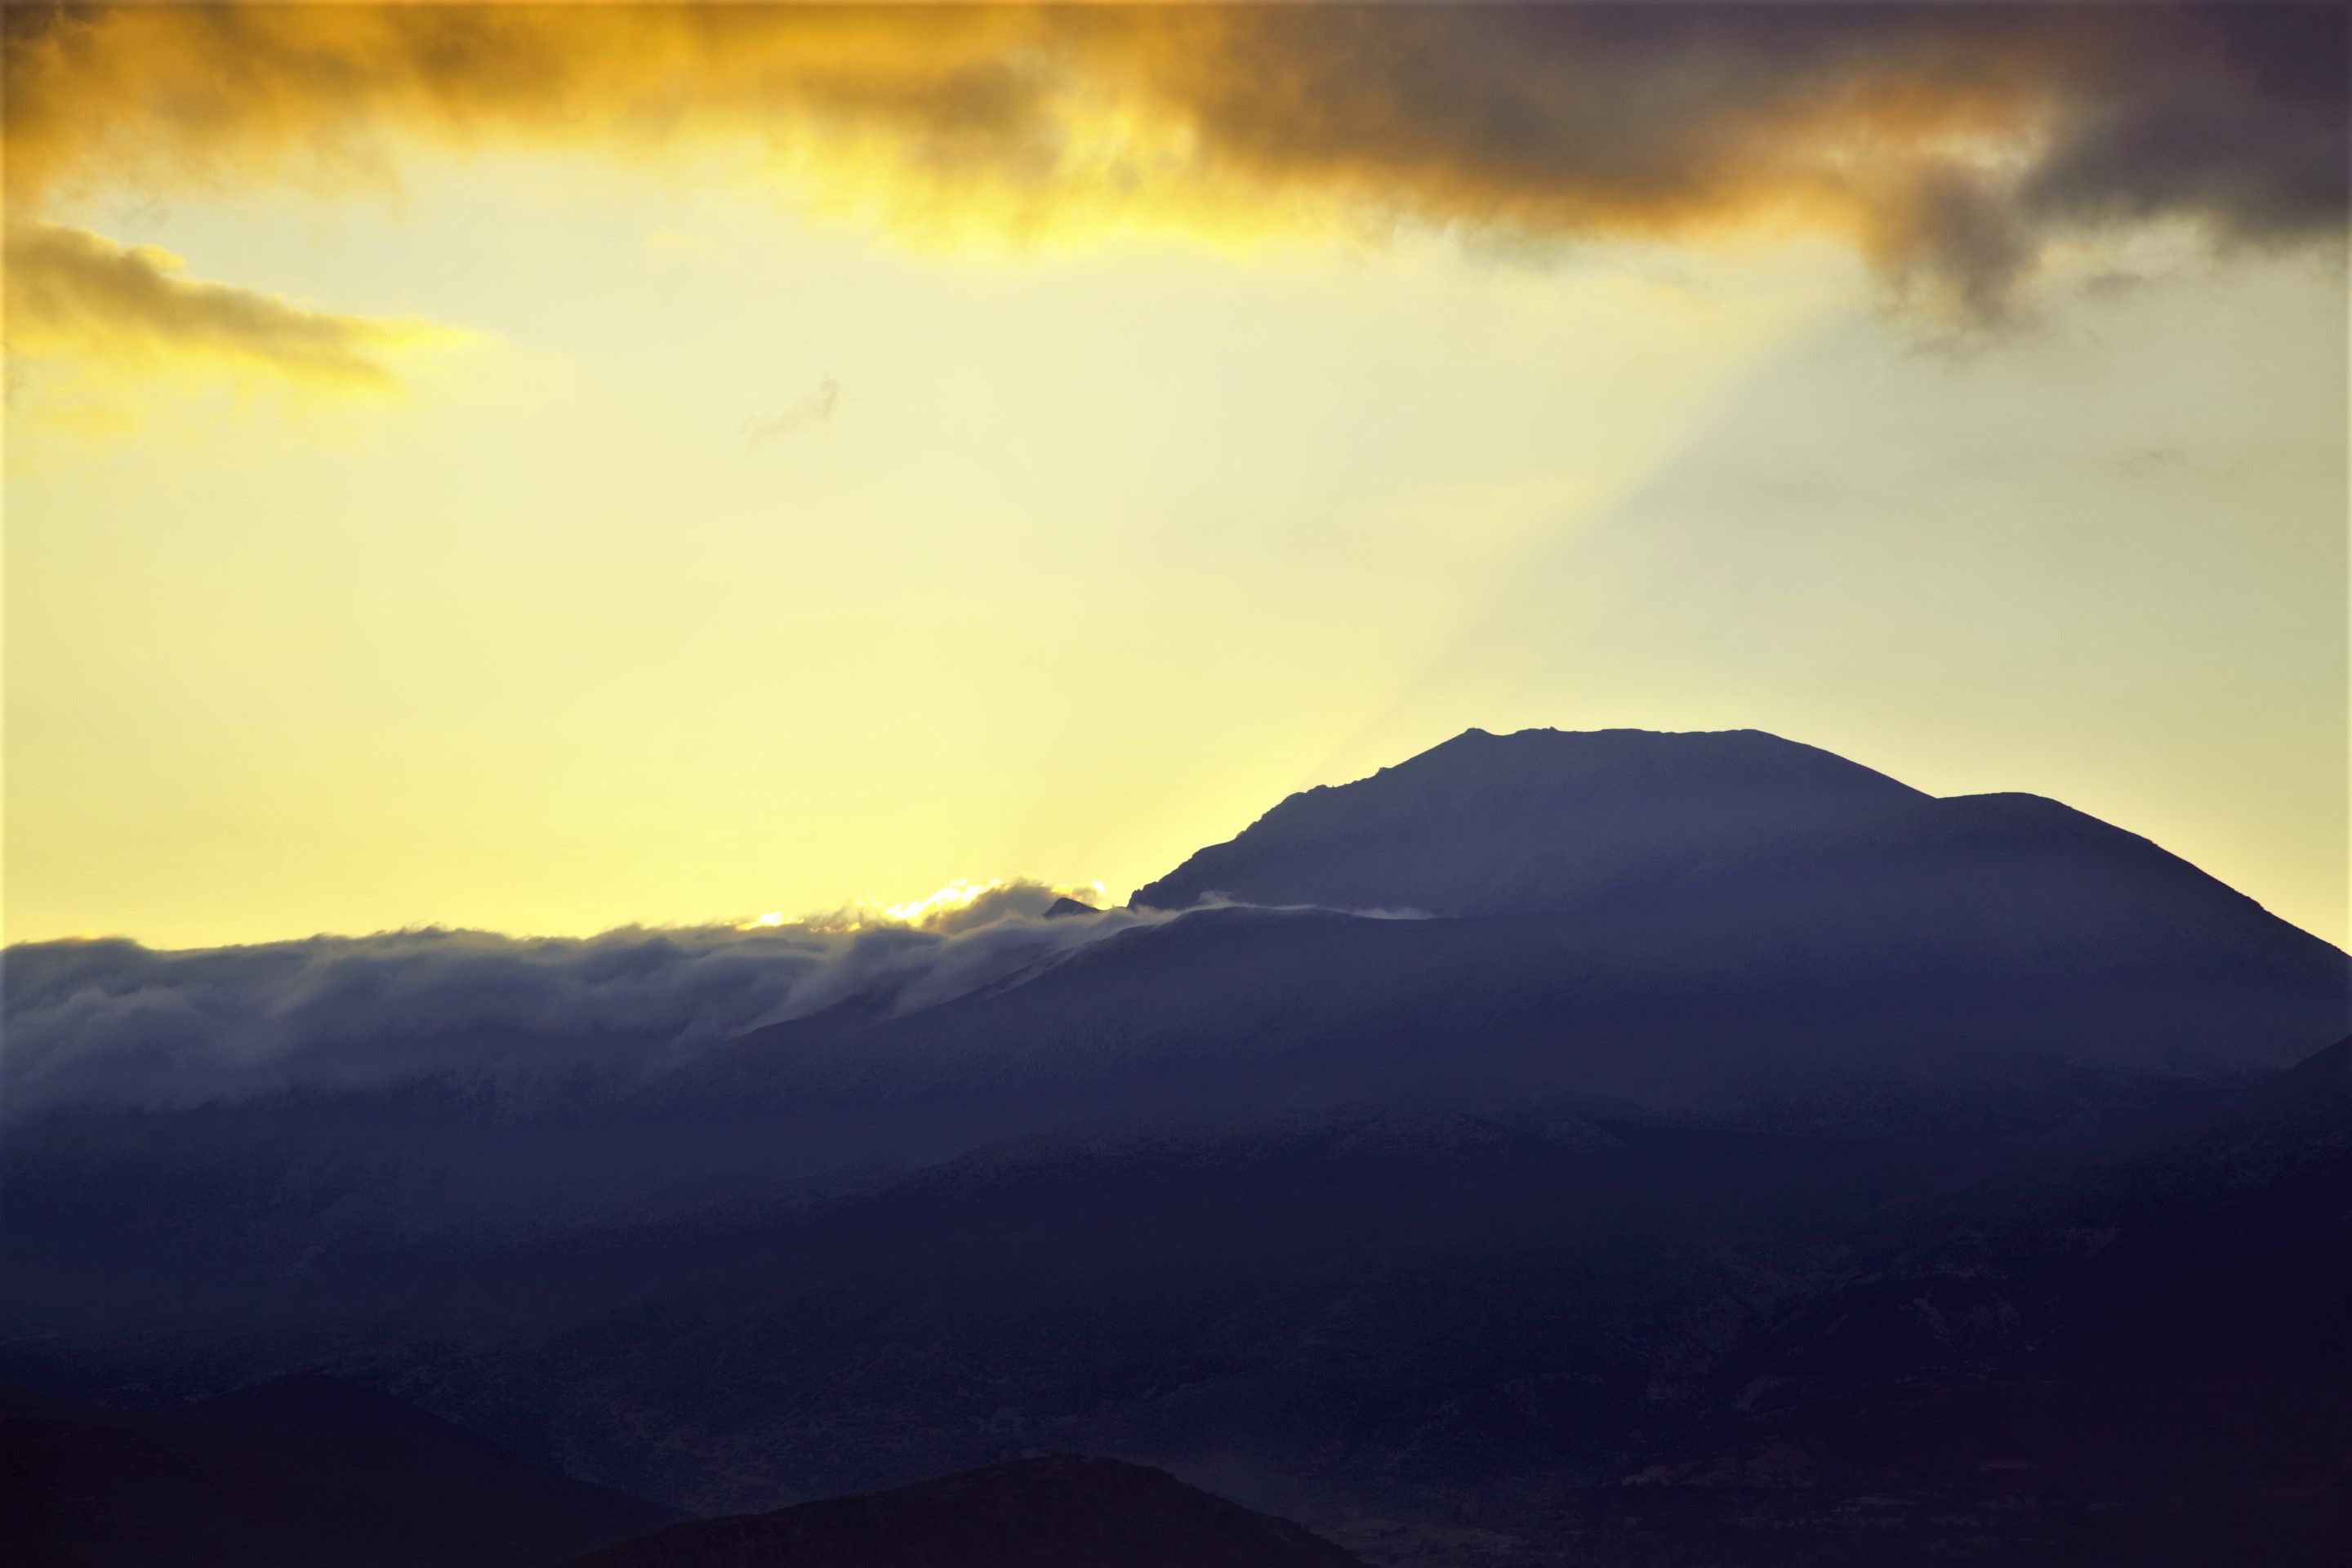
morning, dawn, mountain, clouds, sunrise, nature, daylight, morning light, early morning, morning sun, sky, mountainous landforms, cloud, highland, hill, atmospheric phenomenon, mountain range, horizon, atmosphere, light, ridge, sunlight, fell, wilderness, summit, evening, landscape, sunset, alps, winter, hill station, cumulus, meteorological phenomenon, sea, massif, dusk, afterglow, national park, snow, vacation, mount scenery, valley, world